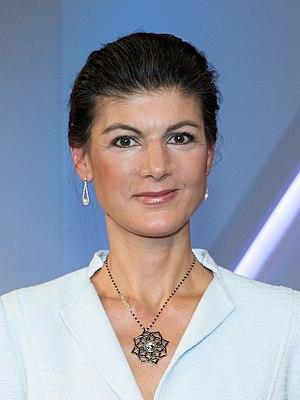
Sahra Wagenknecht [ˌzaːʁaː ˈvaːɡn̩ˌknɛçt], née le 16 juillet 1969 à Iéna, est une femme politique allemande, docteure en sciences économiques, députée au Bundestag et membre du parti Die Linke. Représentant une tendance de l'aile gauche de ce parti, elle en a été vice-présidente jusqu'en 2015, et co-préside son groupe parlementaire de 2015 à 2019.